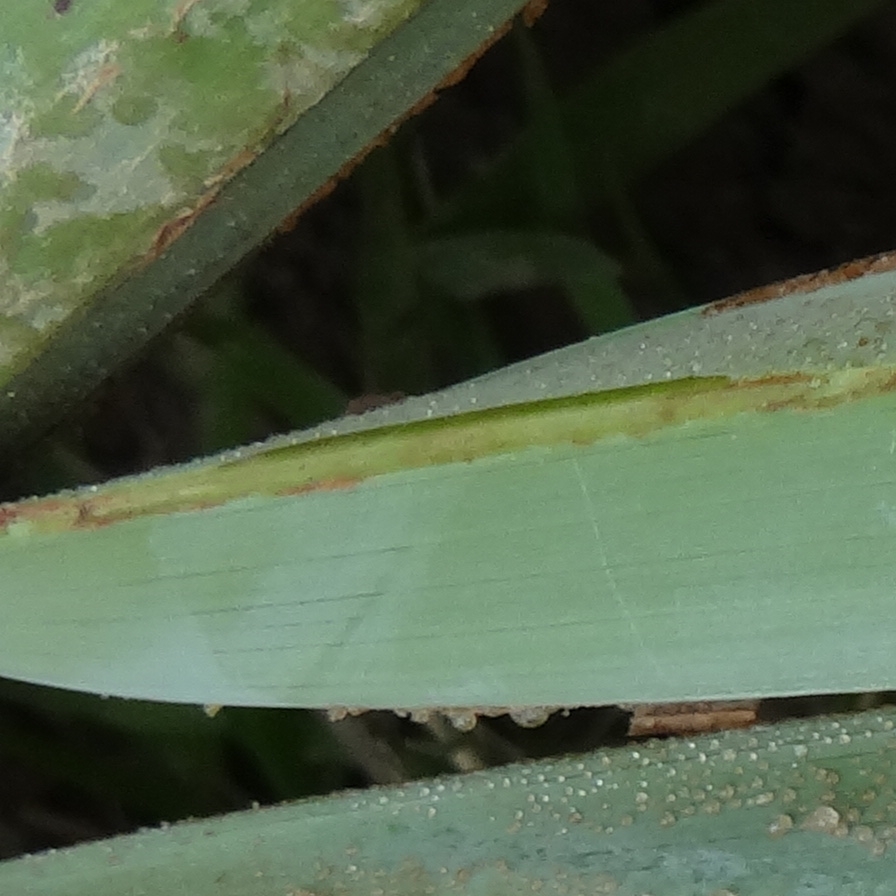
Label: Honey